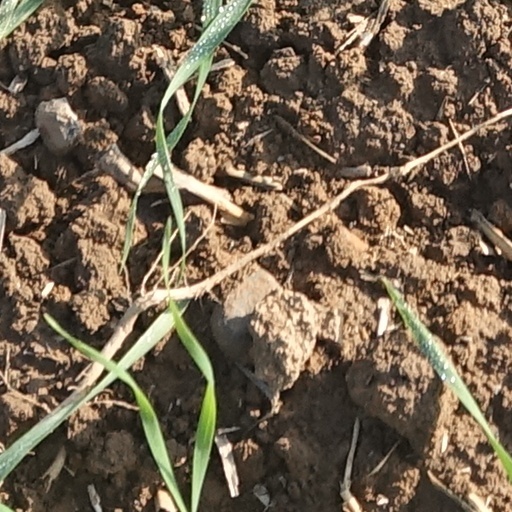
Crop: wheat